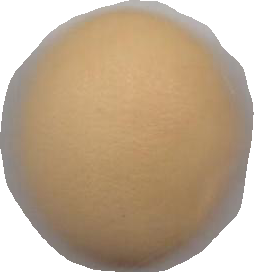
Variety: Dega